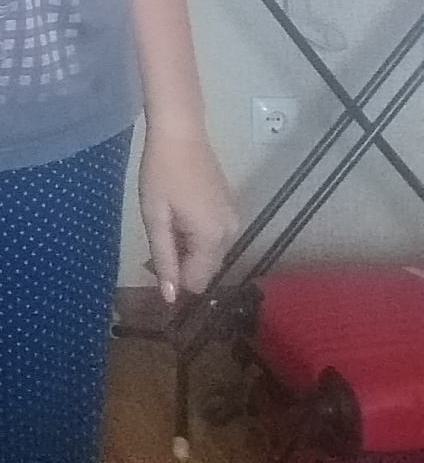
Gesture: no_gesture